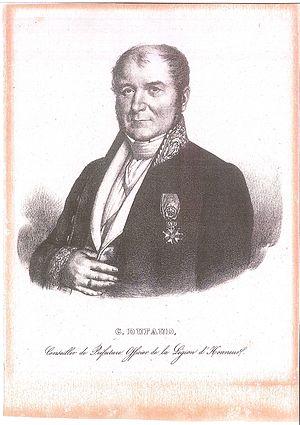
Georges Dufaud, né à Nevers en décembre 1777, décédé le 20 juillet 1852, est un industriel et homme d’affaires français.